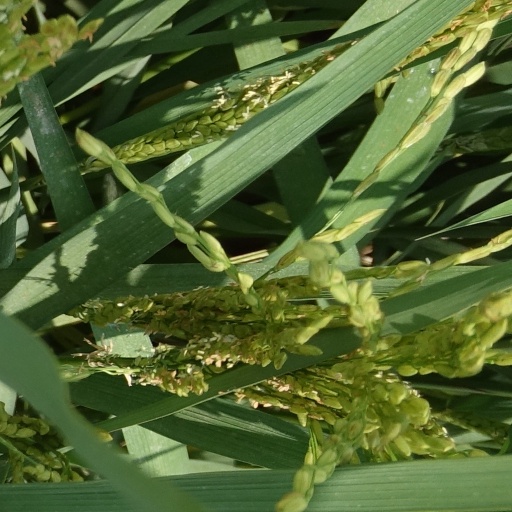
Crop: rice